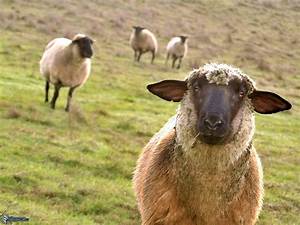
Label: pecora